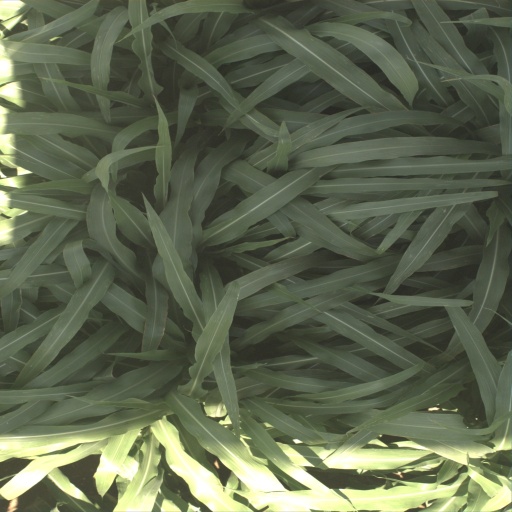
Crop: sorghum